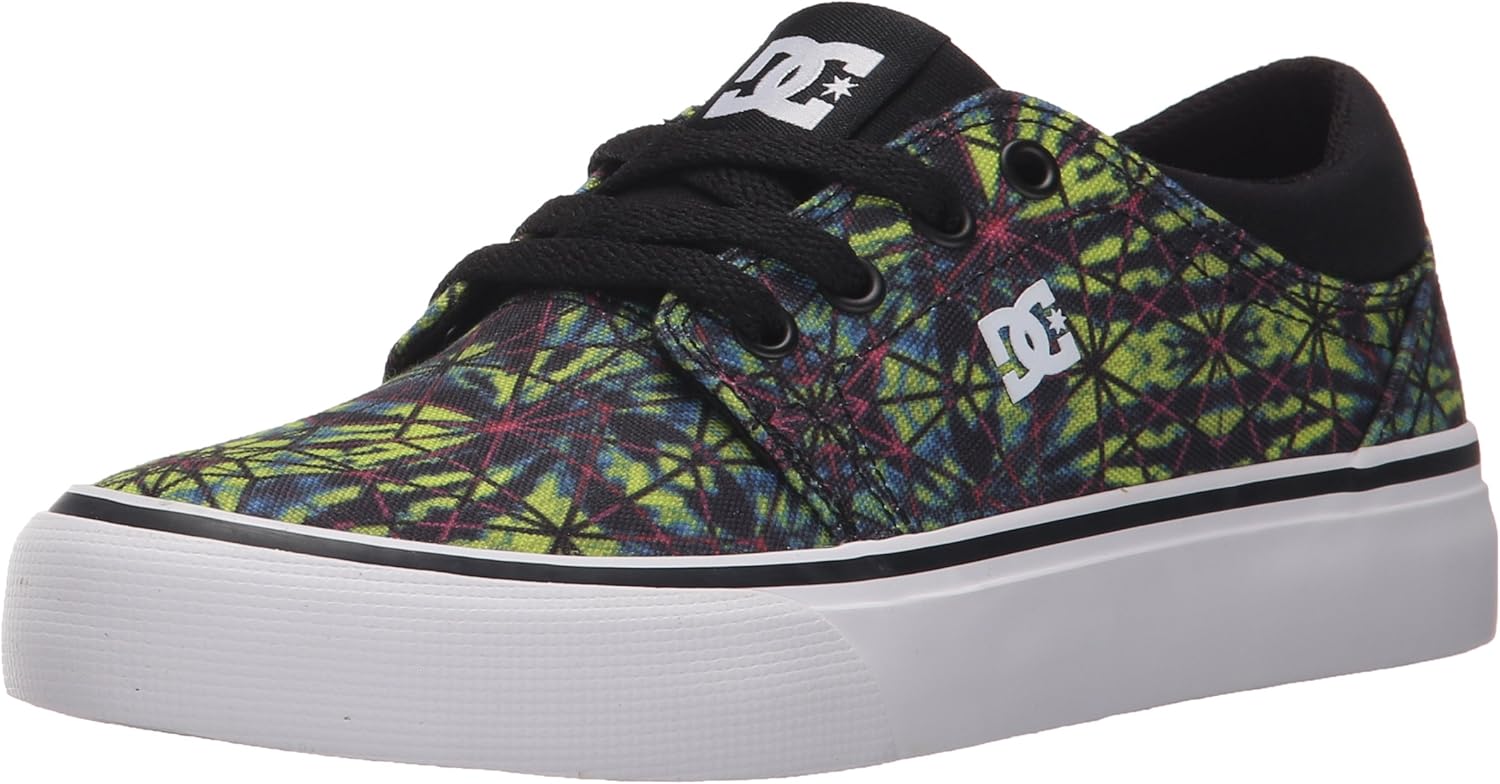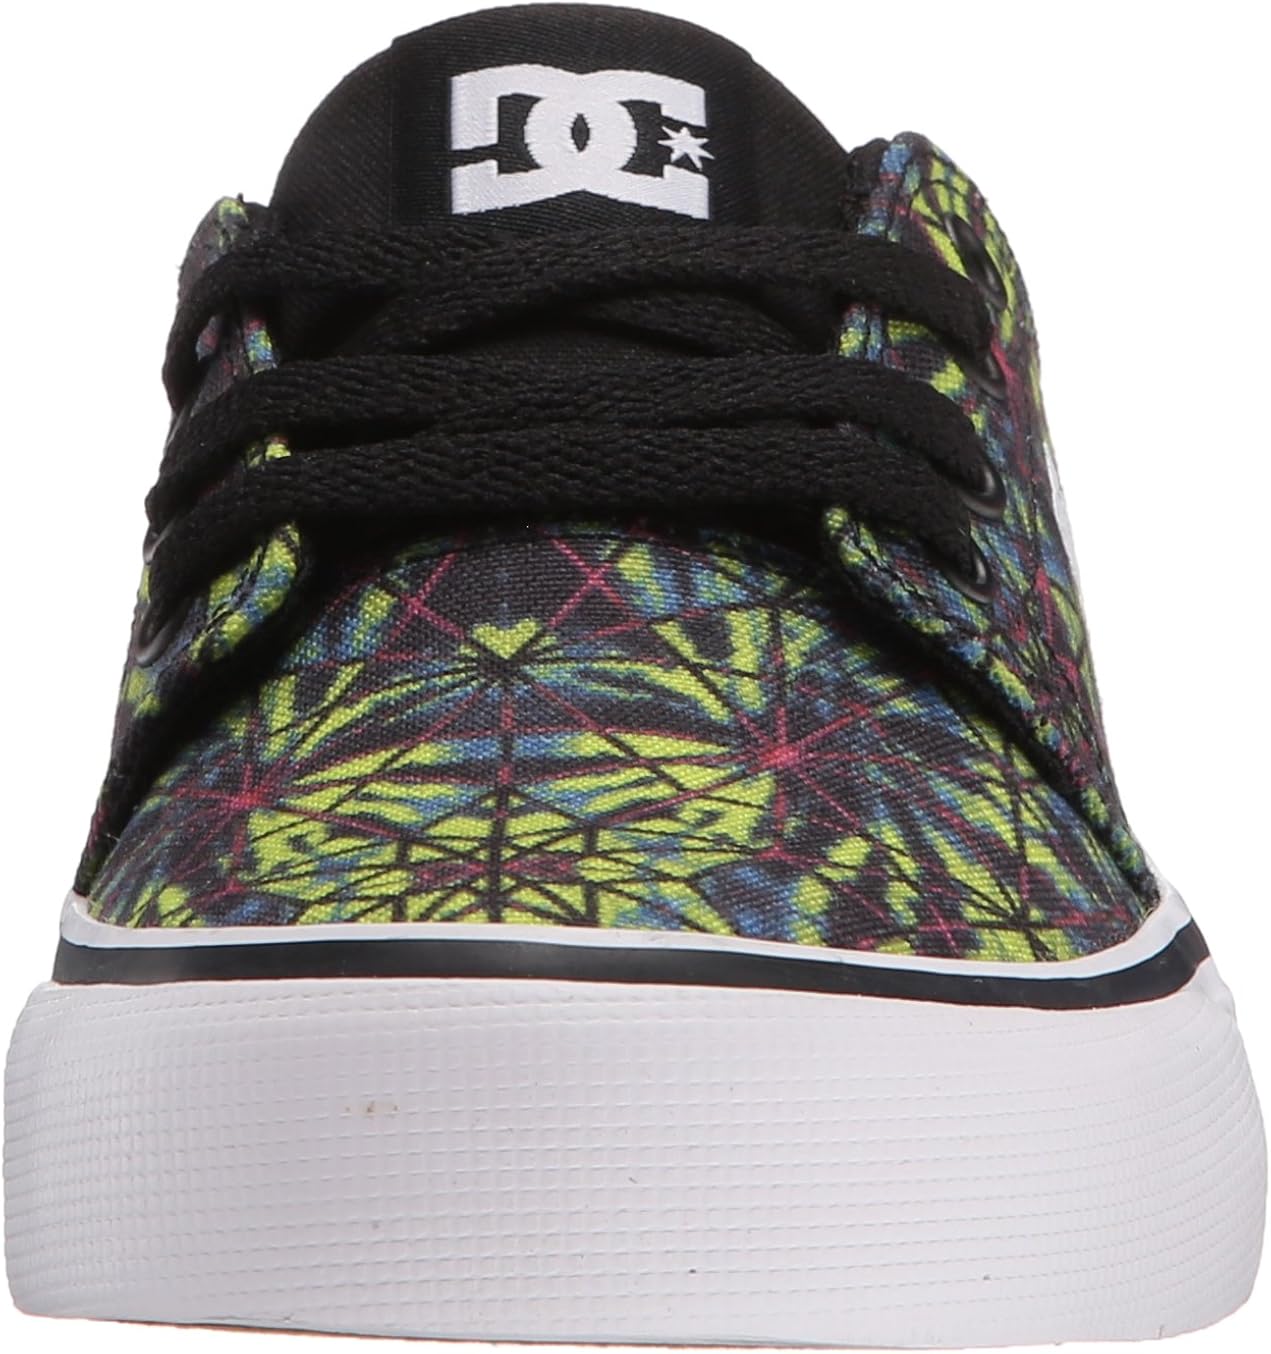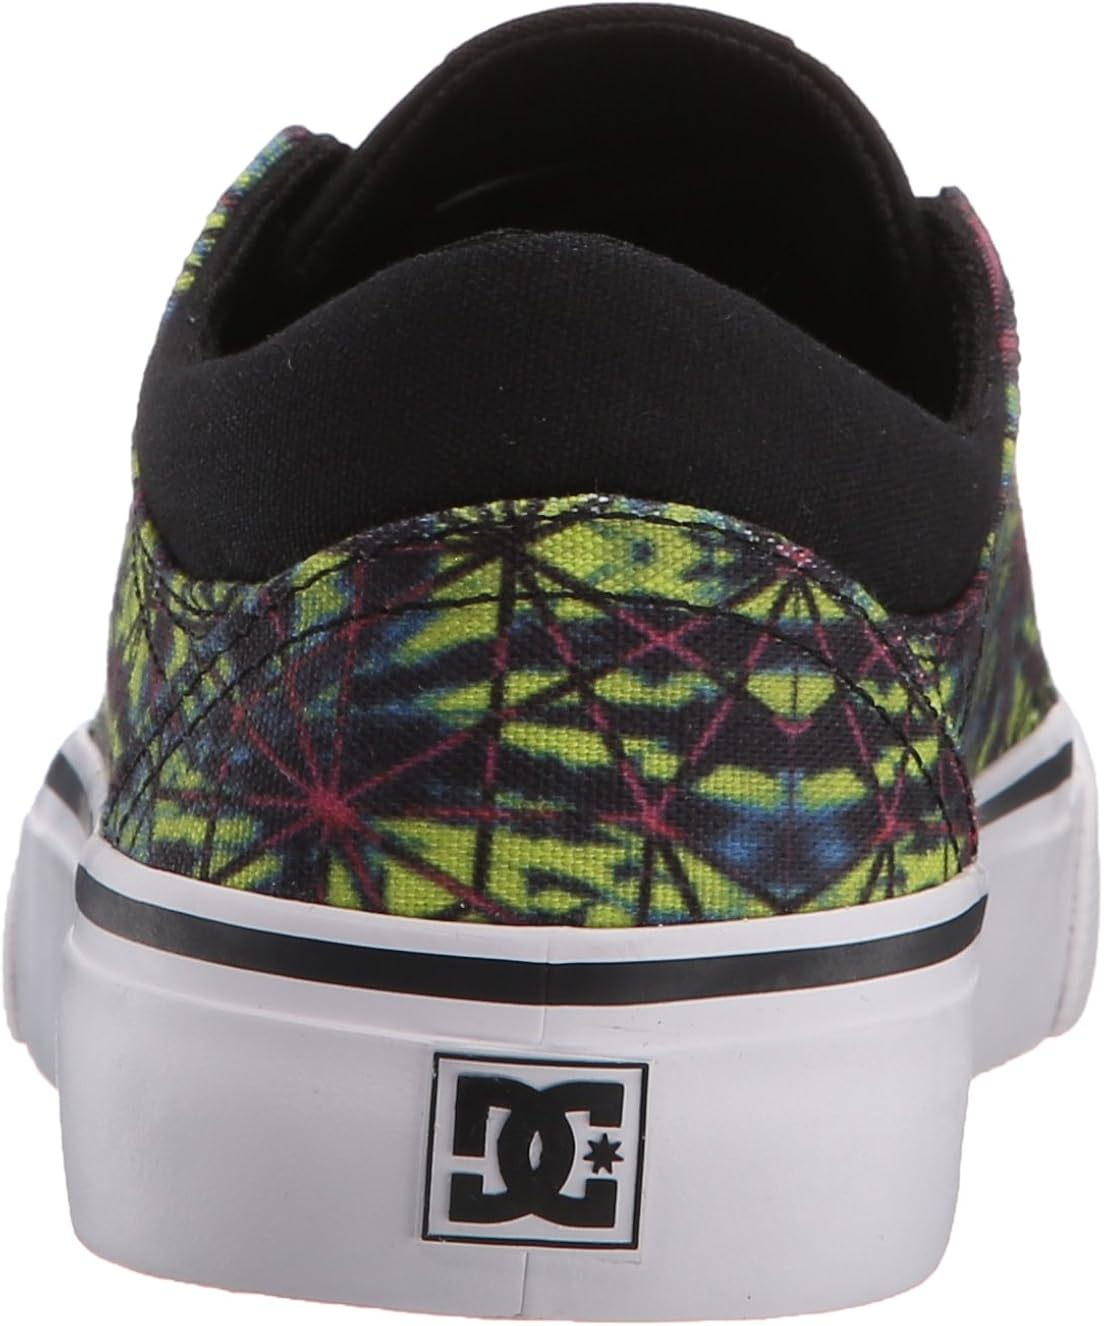
DC Youth Trase SP Skate Shoe
Category: AMAZON FASHION
Special features include: poly canvas with sublimation print on upper and hb print logo DC recognizes the fusion between art and skateboarding, taking footwear to the next level. Delivering uncompromising comfort, durability, and eye-catching fashion, DC is the source for everyday and technical skateboarding footwear.
Features: 100% Textile | Synthetic sole | Durable all-over print canvas print upper | Clean design on the upper front section | Foam padded collar for comfort and durability | Printed logo | Metal DC eyelets